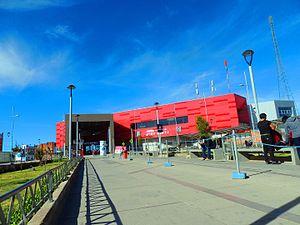
Le téléphérique La Paz - El Alto, officiellement baptisé Mi Teleférico, est un réseau de téléphérique urbain reliant les villes boliviennes de La Paz et d'El Alto. Mis en service le 30 mai 2014, le réseau originel comptait trois lignes. Une seconde phase ajoute huit lignes supplémentaires au réseau, dont sept sont en juin 2019 en service.